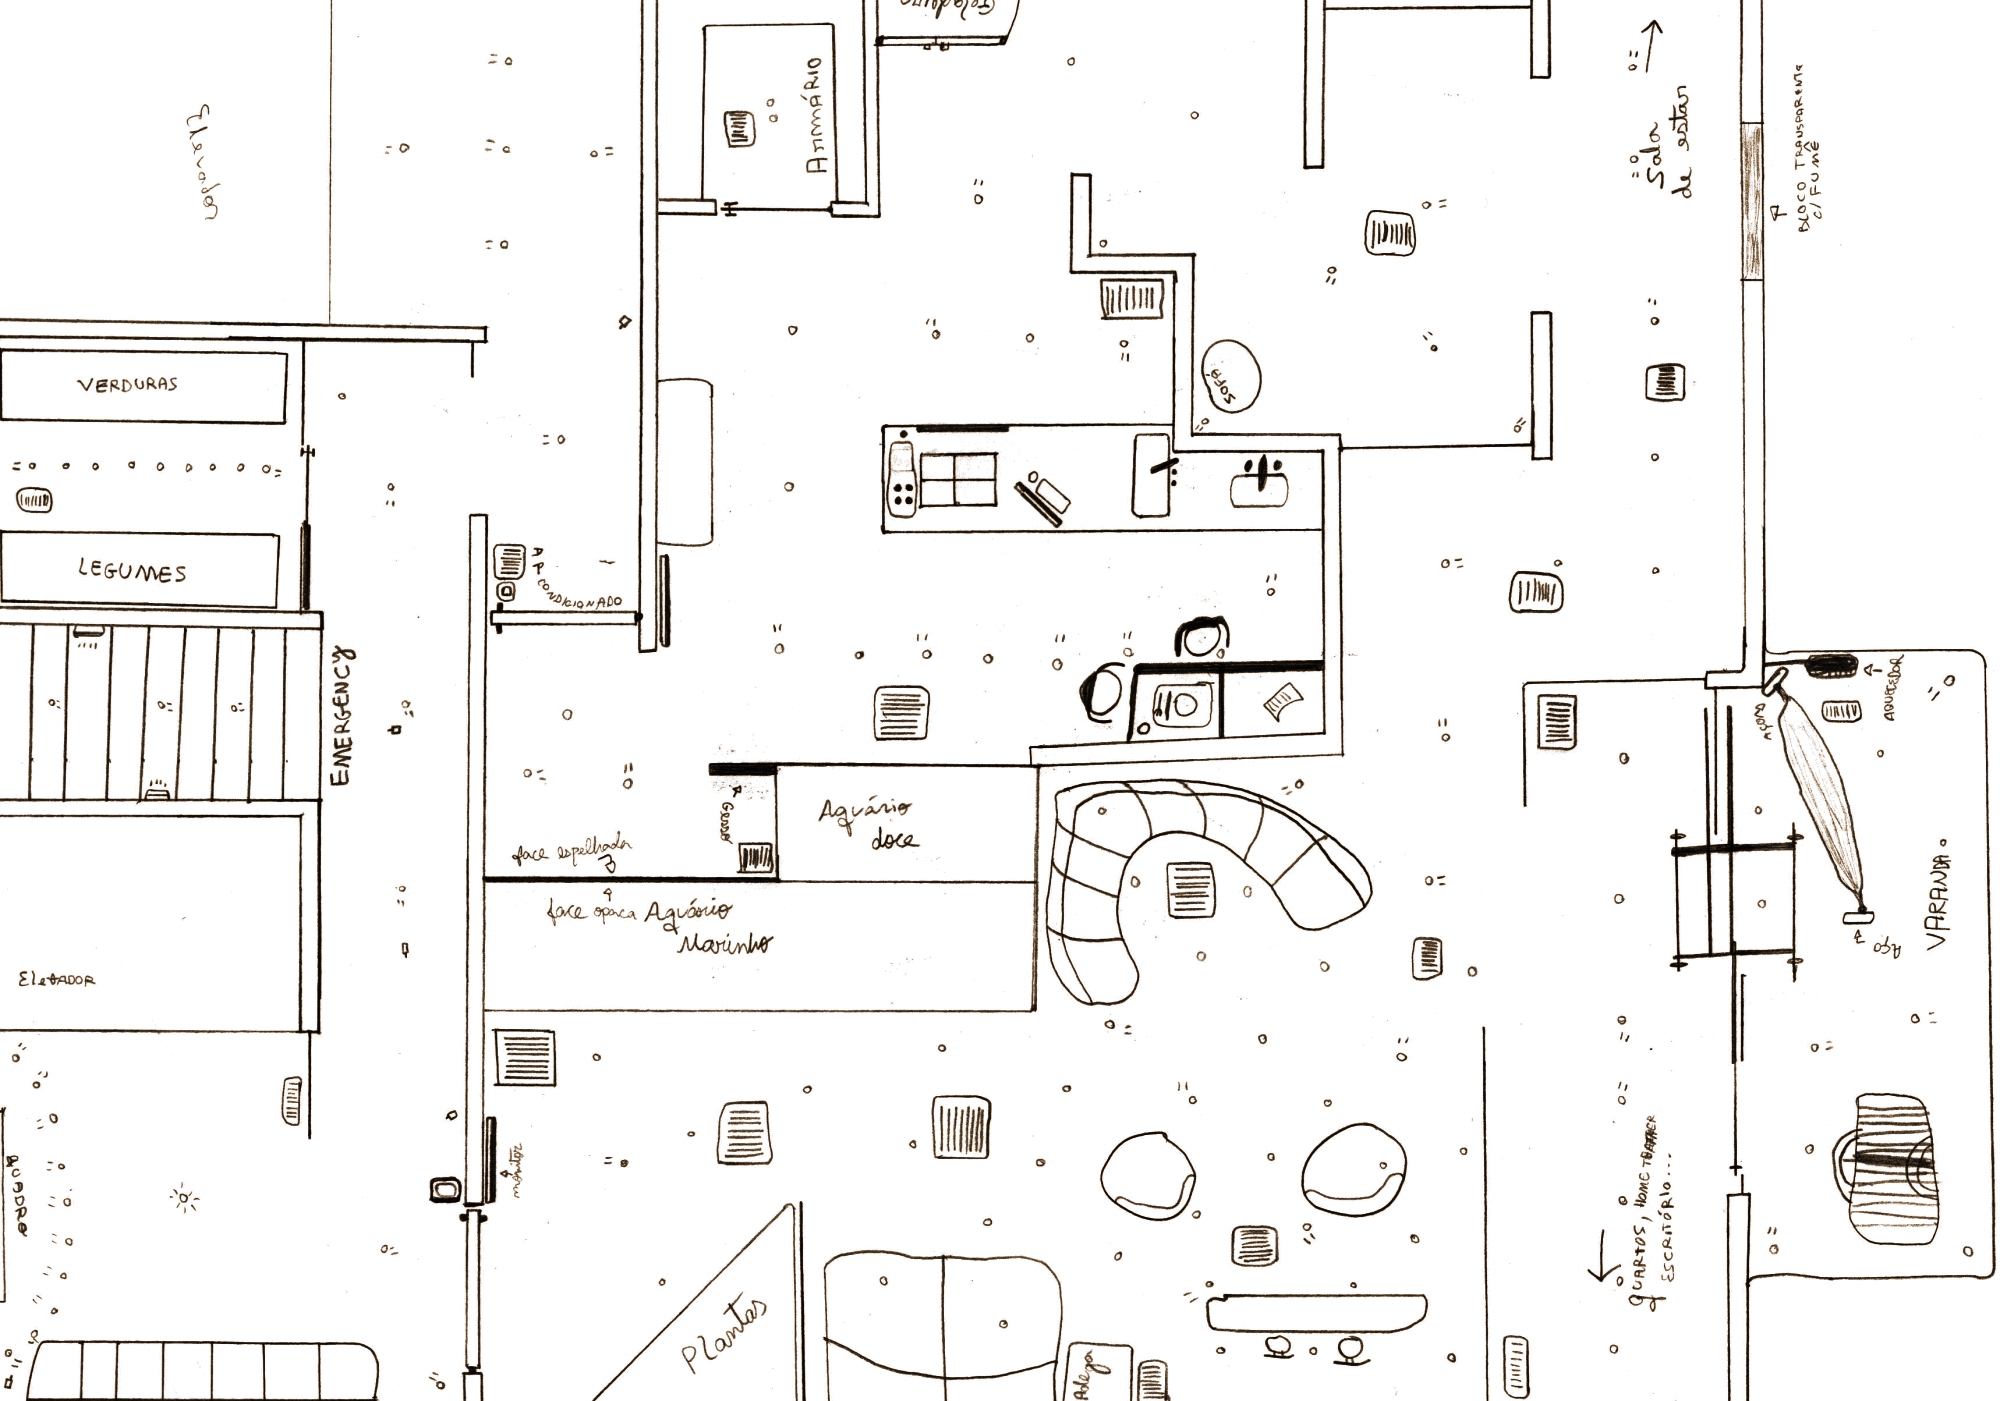
plant, line, apartment, artwork, drawing, planta, draw, apartamento, desenho, floor plan, technical drawing